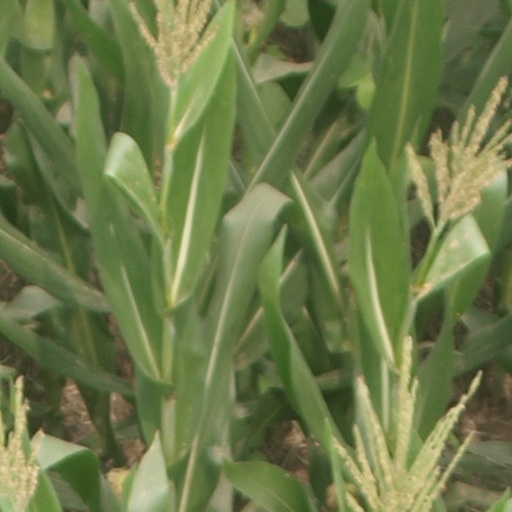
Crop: maize; corn